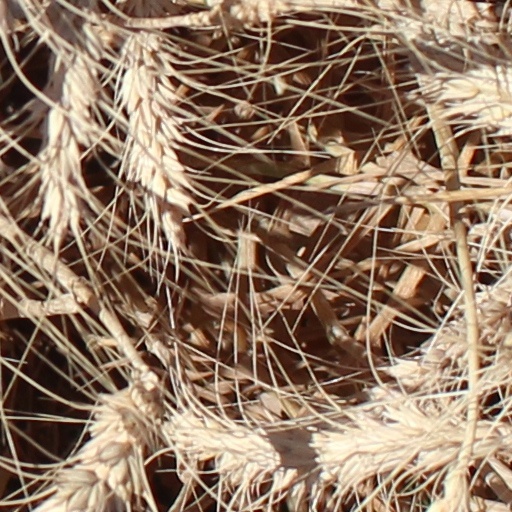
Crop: wheat